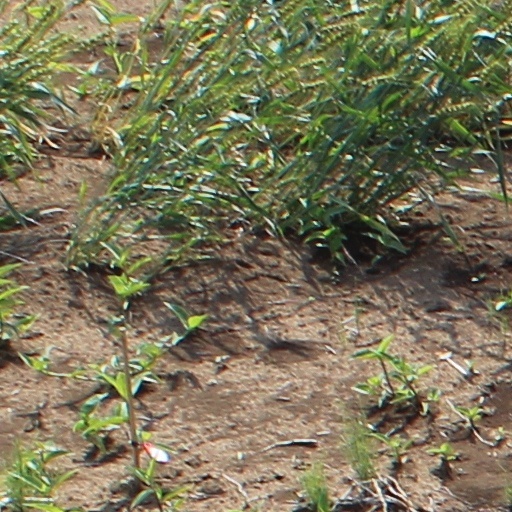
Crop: wheat